Academic dress of the University of Wales

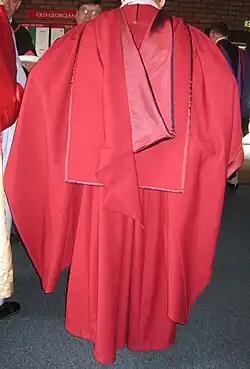
The Wales PhD gown and hood with the divinity faculty silk.

The University of Wales has adopted a faculty colour scheme making wide use of shot silks, first proposed by Lady Verney. The faculty colours are as follows.